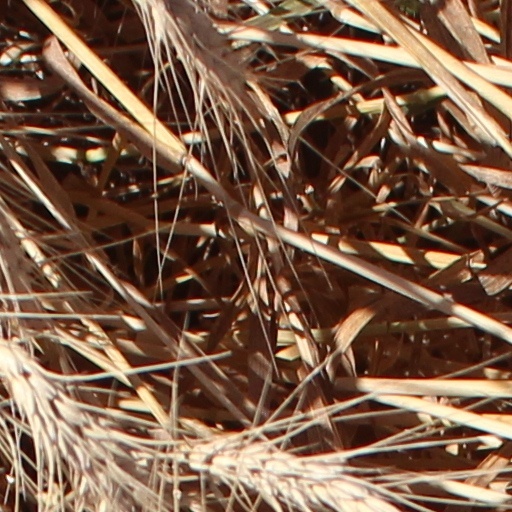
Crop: wheat